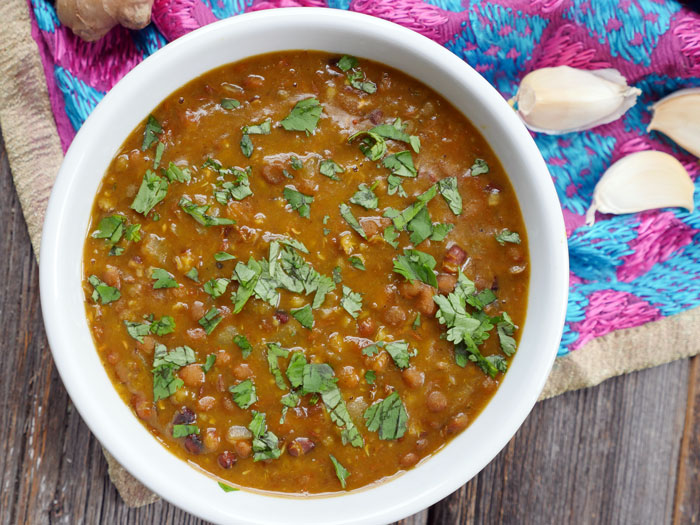
Dish: dal_makhani